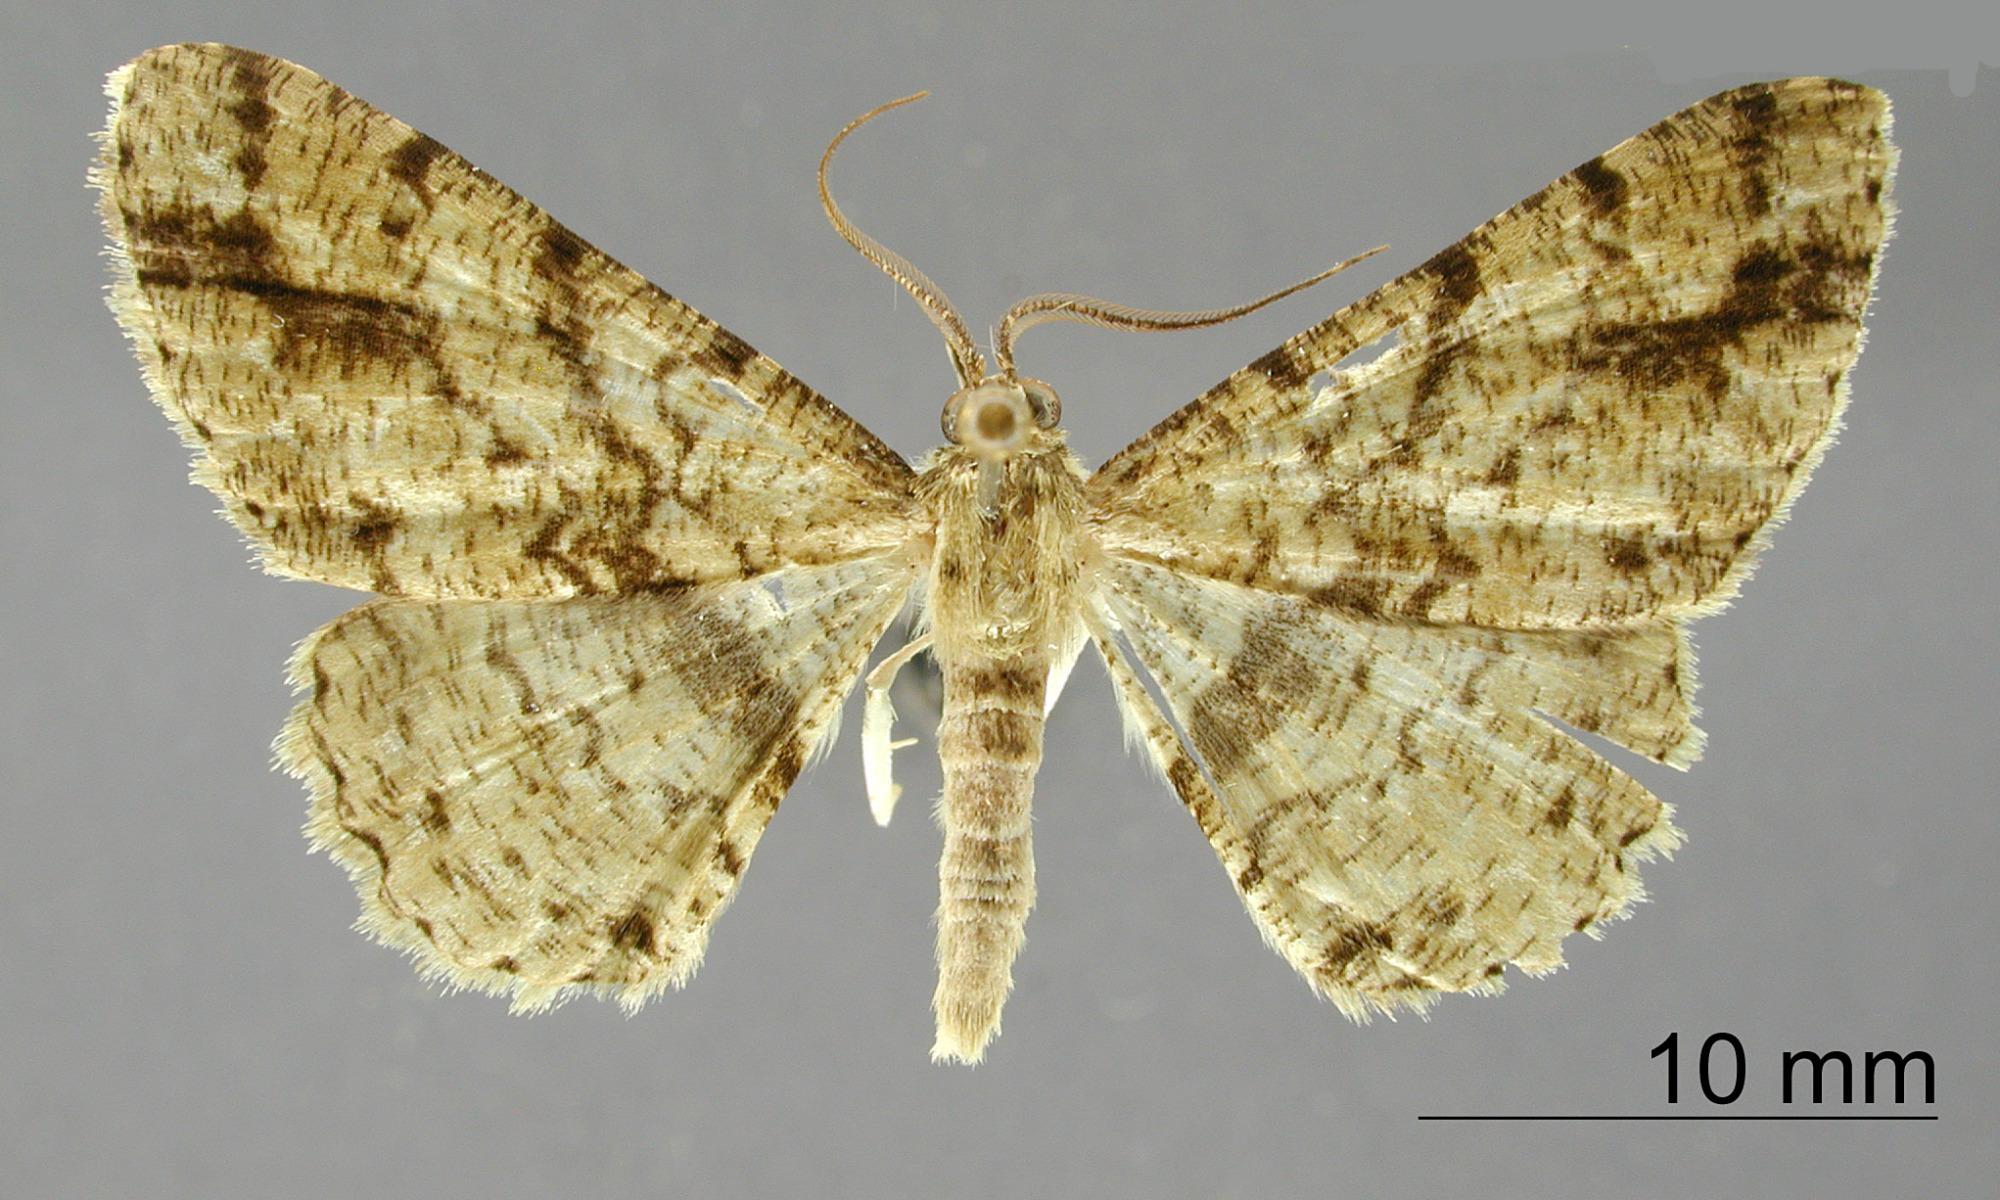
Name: Melanolophia misma
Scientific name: Melanolophia misma Poole, 1970
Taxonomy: Animalia, Arthropoda, Insecta, Lepidoptera, Geometridae, Ennominae
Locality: Rancho Grande, Aragua, Venezuela, Venezuela